William Leonard Courtney

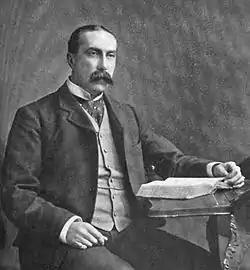
Photograph of William Leonard Courtney, published in "The Critic", January 1902.

In 1890 Courtney left Oxford to join "The Daily Telegraph" newspaper, beginning a 38-year career on Fleet Street, writing general articles as well as drama and literary criticism. He remained as the drama critic and literary editor of "The Daily Telegraph" until December 1924, but continued to contribute to the newspaper. For a short time Courtney edited "Murray's Magazine".